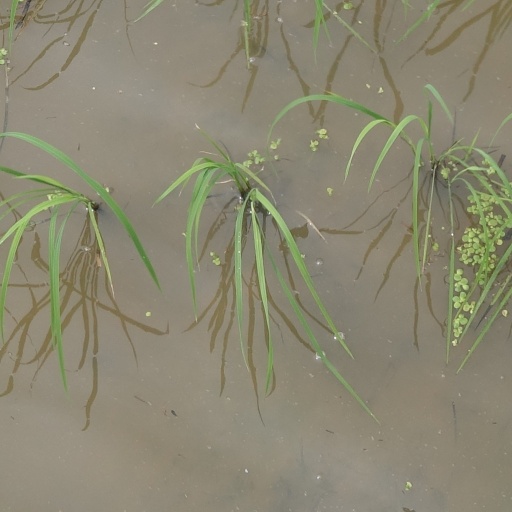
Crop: rice